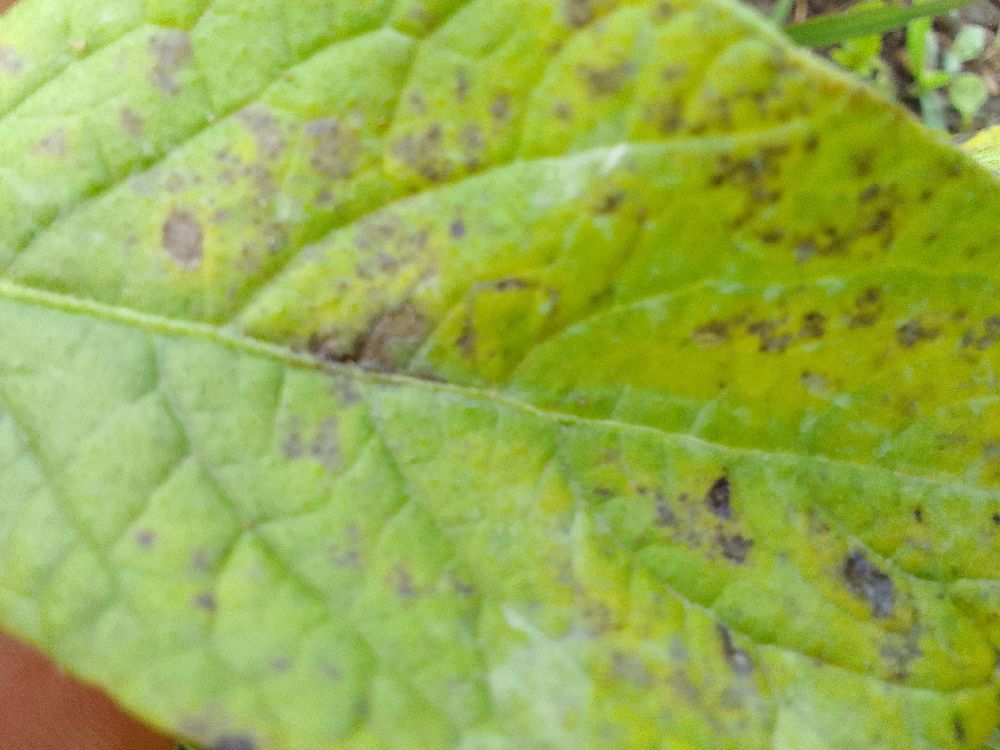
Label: Early blight